Bellanca Cruisair

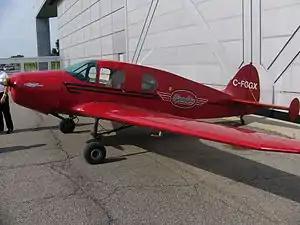
Bellanca 14-13-2

After WWII Bellanca resumed production with the up-dated Bellanca 14-13 Cruisair Senior, retaining the Bellanca 14-7's basic design, featuring an enlarged cabin, a horizontally opposed Franklin 6A4-335-B3 engine in place of the earlier models' Le Blond radial and an oval vertical endplate on each horizontal stabiliser. This latter feature gained the type the affectionate nickname "Cardboard Constellation", because the arrangement is similar to the contemporary Lockheed Constellation airliner.